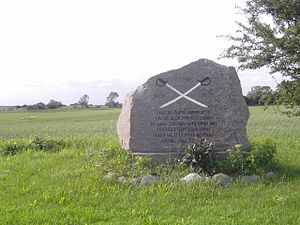
Maderne (Møn)
Mindesten for slaget på Maderne
Mindesten for slaget paa Damme Mader paa Vestmoen. 'Maderne (Møn)', 'Karl Gustav-krigene',
Maderne eller Damme Mader er et engområde mellem Fanefjord og Grønsund i Fanefjord Sogn på Møn gennemskåret af bækken Skelbæk. Området er kendt som et interessant fugleobservationssted.